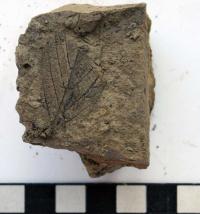
一个化石属于被子植物，其特征描述:简述：阔卵形，叶顶钝圆，基部似心形收缩。叶缘具齿，羽状达缘脉序。

详述：单叶，阔卵形，长约24mm，宽约47mm，叶顶钝圆，基部似心形收缩。叶缘具齿，齿急尖，齿腋钝圆。羽状达缘脉序。中脉略；二级脉微弯曲，常分叉二至多次；更次级脉及顶，近对称排列，与相邻二级脉近直交，与中脉夹角偏斜。三级脉不清晰。